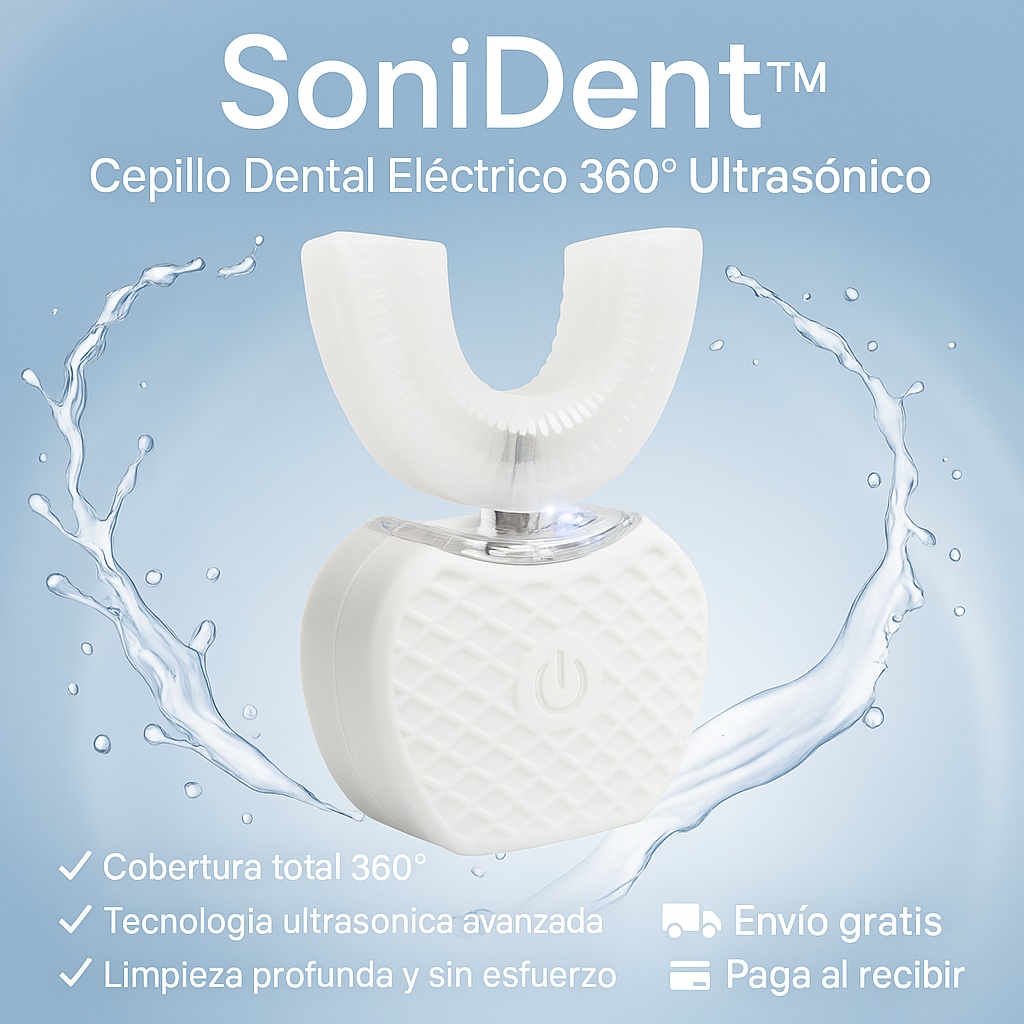
SoniDent™ || Cepillo de dientes eléctrico 360° ultrasónico
Brand: Tienda 2 Ecuador
Category: Health & Beauty > Personal Care > Oral Care > Toothbrushes > Electric Toothbrushes